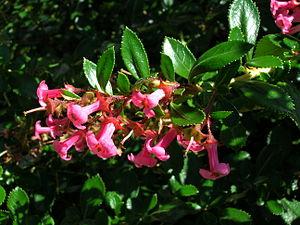
Escallonia est un genre de 147 espèces d'arbustes ou de petits arbres appartenant à la famille des Escalloniaceae ou des Grossulariaceae selon la classification classique de Cronquist. Ils sont originaires d'Amérique du Sud